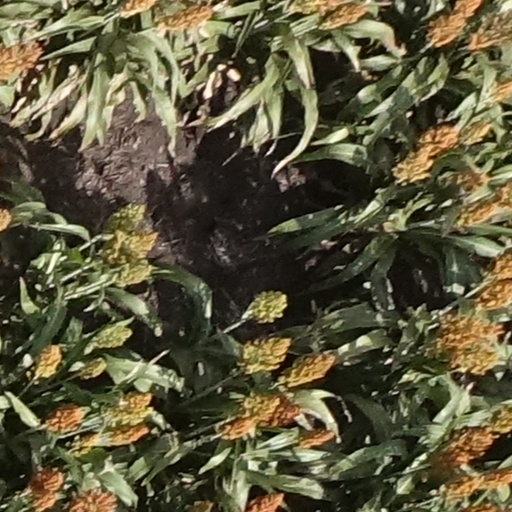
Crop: sorghum